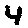
Label: 4